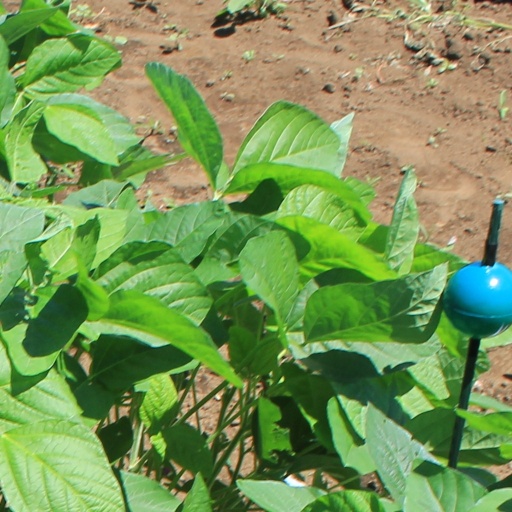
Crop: soybean